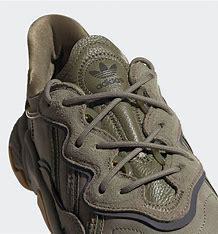
Brand: Adidas
Model: Ozweego